Public–private partnership

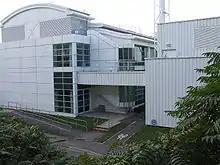
The maintenance of the new National Physical Laboratory building was transferred back to the British Department of Trade and Industry in 2004 after the private sector partners involved in the PFI contract made losses of over £100m.

Typically, a private-sector consortium forms a special company called a special-purpose vehicle (SPV) to develop, build, maintain, and operate the asset for the contracted period. In cases where the government has invested in the project, it is typically (but not always) allotted an equity share in the SPV. The consortium is usually made up of a building contractor, a maintenance company, and one or more equity investors. The two former are typically equity holders in the project, who make decisions but are only repaid when the debts are paid, while the latter is the project's creditor (debt holder).